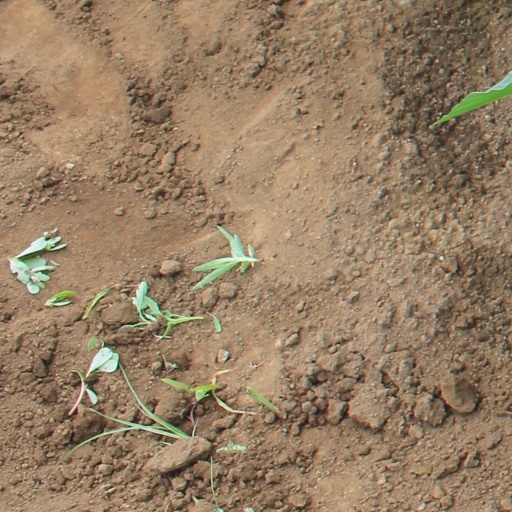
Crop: soybean